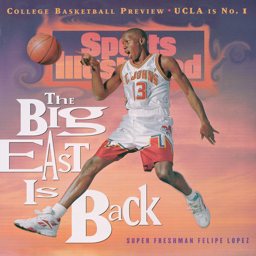
basketball player dons the cover of author .